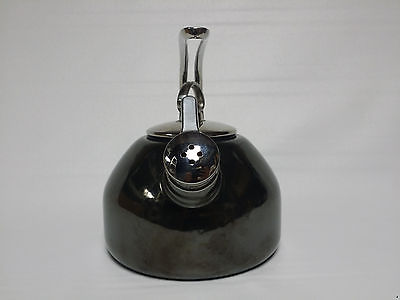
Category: kettle